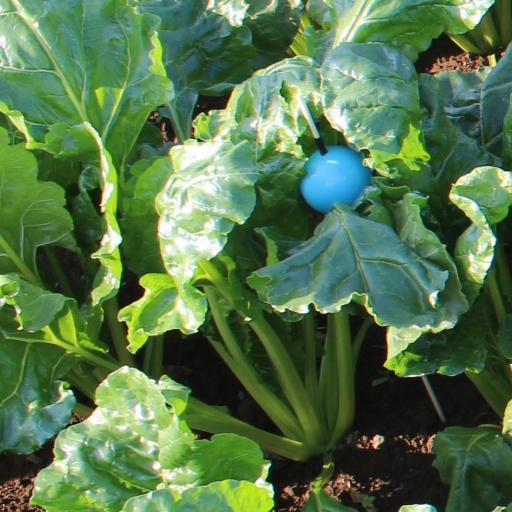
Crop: sugar beet